Droog (company)

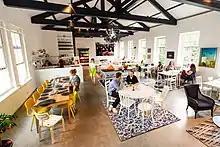
<a href="https%3A//www.droog.com/eatdrink/">Droog Restaurant in Amsterdam

Since 2004, Droog has been located in an historic building in the Staalstraat in Amsterdam. Following an extension of the building to the adjacent former GGD building, Hôtel Droog was opened in 2012. All elements of a contemporary hotel were present: shop, restaurant, meeting rooms, exhibition space, a garden, a library and a lobby, but there was only one hotel room. The spaces were partly furnished with items from the Droog collection.